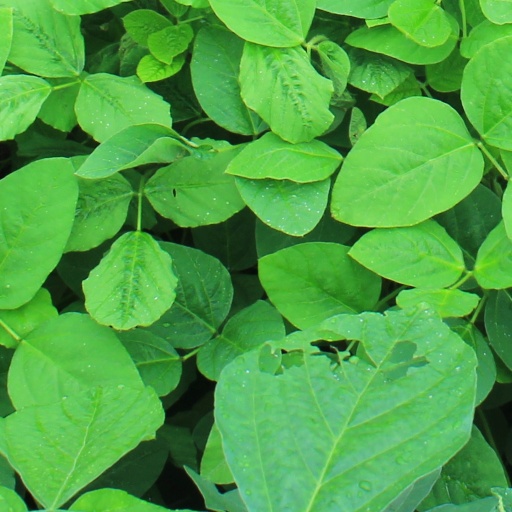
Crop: soybean